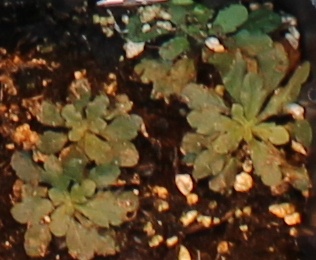
Label: Horseweed